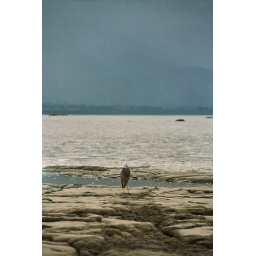
Saw this white faced heron on the beach terraces near Kaikoura. It stood out against the dark clouds over the mountains.